Emirate of Abu Dhabi

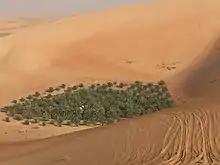
A date palm grove in the desert north of Liwa Oasis in the Western Region, roughly in the area of "Ar-Rub' Al-Khali" (The Empty Quarter), which covers much of the emirate

The United Arab Emirates is located in the oil-rich and strategic Arabian or Persian Gulf region. It adjoins the Kingdom of Saudi Arabia and the Sultanate of Oman.